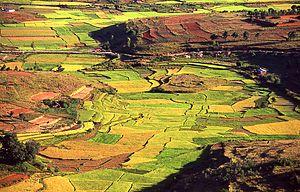
Hauts plateaux de Madagascar
L'inventaire de la flore de Madagascar compte de plus de 12 000 espèces de plantes vasculaires et non vasculaires. La fonge est encore mal connue.